Nigella Lawson

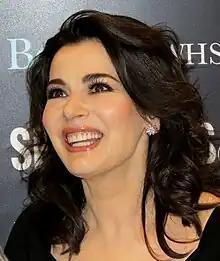
Lawson at Selfridges London, December 2012

Lawson was featured as one of the three judges on a special battle of "Iron Chef America", titled "The Super Chef Battle", which pitted White House Executive Chef Cristeta Comerford and Iron Chef Bobby Flay against chef Emeril Lagasse and Iron Chef Mario Batali. This episode was originally broadcast on 3 January 2010. Lawson's cookbook "Kitchen: Recipes from the Heart of the Home" (2010) is a tie-in with the TV series "Nigella Kitchen". This was shown in the UK and on the Food Network in the United States.